Type V ship

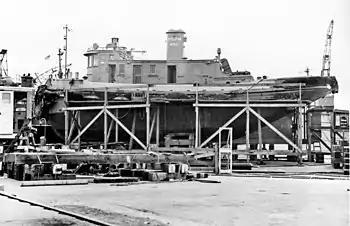
"YTL-718", a V2-M-AL1, on the quay wall at Navy Yard Mare Island, 8 November 1945

Some were classed as YTB-"District Harbor Tug Large". A Douglas fir wood hull ship with a displacement of , long, with a beam of , and a draft of . They had triple-expansion reciprocating engines producing . They were capable of without a tow and about with a tow. They had a range of . The V3-S-AH2's were manned by a crew of 27. They were built by Corpus Christi Shipyard, Corpus Christi, Texas, Puget Sound SB Company, Olympia, Washington, Standard Shipbuilding Company, San Pedro, California, and Astoria Shipbuilding, Astoria, Oregon.